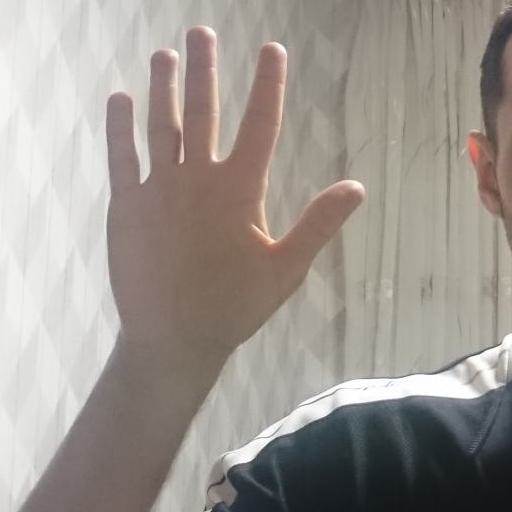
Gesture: palm